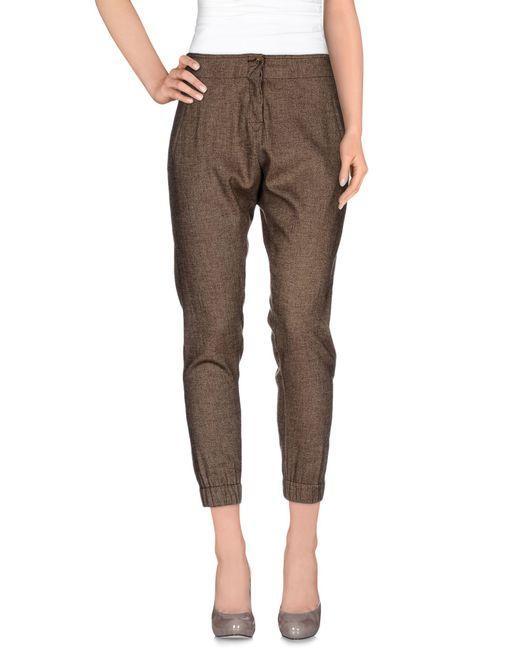
Braune Slim Fit Hose für Damen